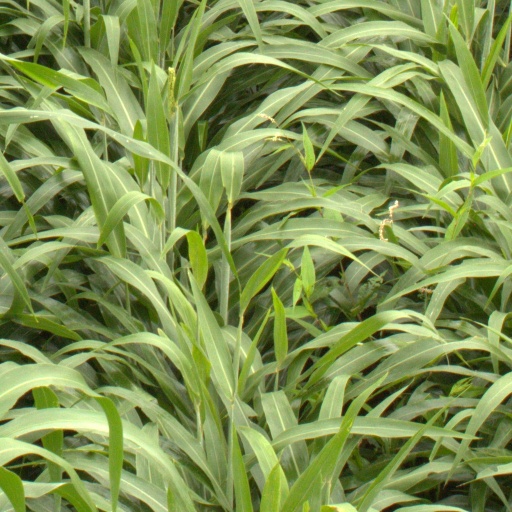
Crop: sorghum